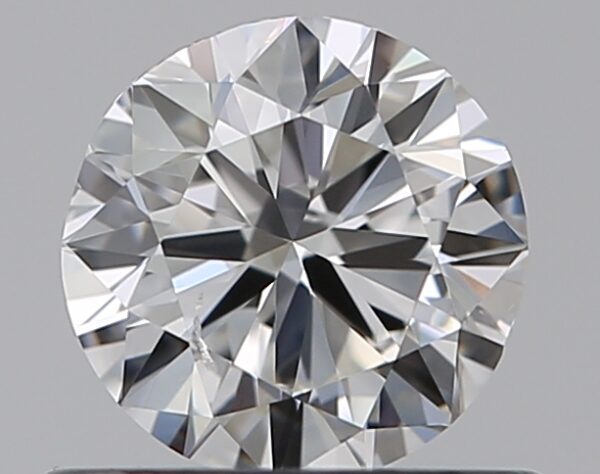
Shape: round
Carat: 0.5
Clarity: SI1
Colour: F
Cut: VG
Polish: EX
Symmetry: GD
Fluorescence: N
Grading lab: GIA
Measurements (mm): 4.97 x 5.06 x 3.09